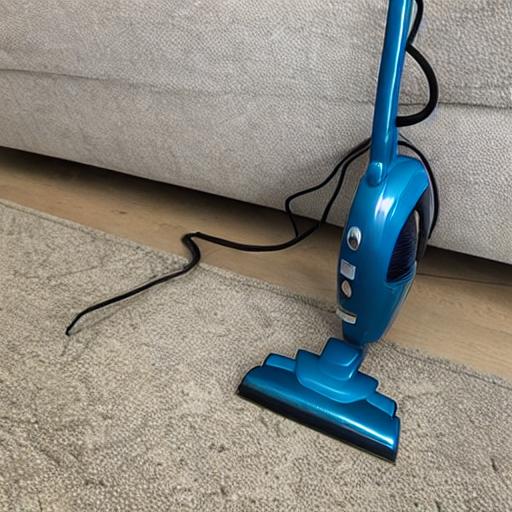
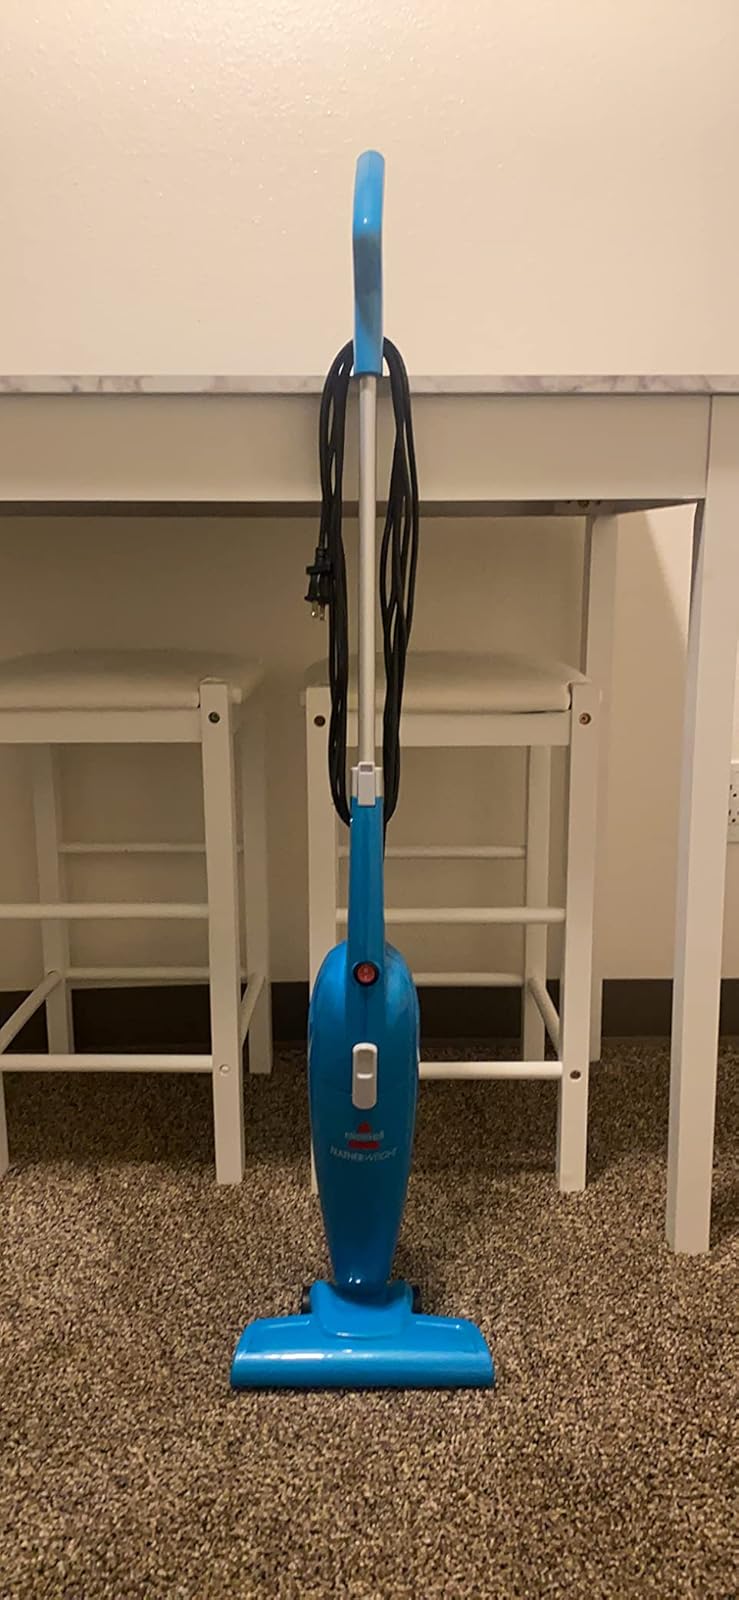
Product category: items_vacuum
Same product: no